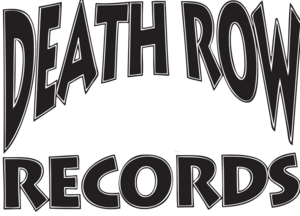
Death Row Records est un label discographique américain, situé à Los Angeles, en Californie. Il est fondé en 1991 par Dr. Dre et Suge Knight, sous la tutelle de la maison de disques Interscope de Jimmy Iovine. Death Row devient le label phare du gangsta rap des années 1990. Il comptait notamment trois artistes de renom : 2Pac, Snoop Doggy Dogg et Dr. Dre, ainsi que d'autres rappeurs tels que Kurupt, Daz Dillinger, Nate Dogg ou The Lady of Rage. Le label était aussi très connu pour sa rivalité qui l'opposait au label Bad Boy Records.